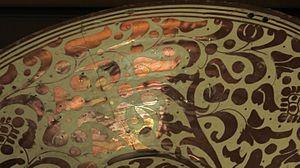
Faïence hispano-musulmane ( détail sur le lustre ). Catalogne, Reus
Les émaux à lustre métallique sont un type de glaçure à irisations obtenue en appliquant un émail contenant des particules métalliques sur un objet en verre mais surtout en céramique déjà vitrifié. Les effets subtils de lustre sont créés par la lumière reflétée par les particules métalliques en suspension dans l'émail. La cuisson de ces émaux est réalisée à une température inférieure à la cuisson initiale, dans un four à moufle, en atmosphère réductrice.